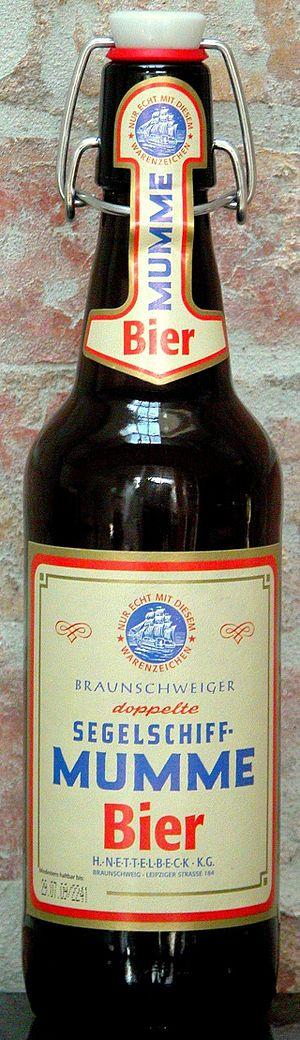
La Mumme ou Braunschweiger Mumme est un type de bière germanique originaire de Basse-Saxe. Il s'agit d'une fort ancienne variété de Schwarzbier à fermentation haute attestée depuis le XIVᵉ siècle. Bien que répandue dans le monde entier durant les deux siècles passés, elle a quasi disparu aujourd'hui. Elle doit son succès à sa très bonne tenue dans le temps, malgré la chaleur ambiante.